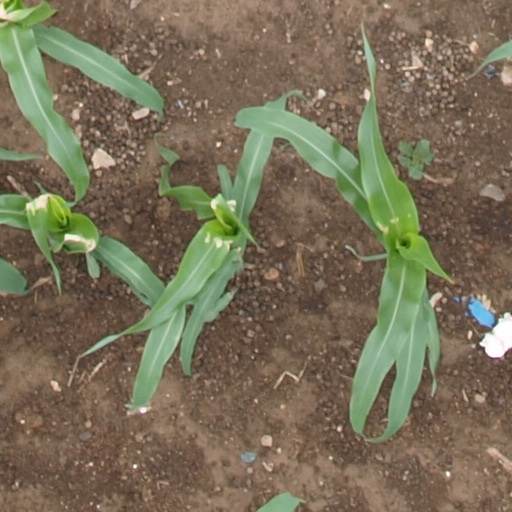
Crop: maize; corn